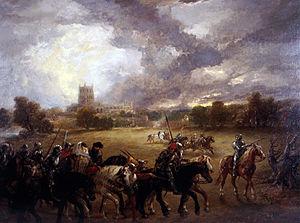
La bataille de Tewkesbury a lieu le 4 mai 1471 au confluent de l'Avon et de la Severn, dans le Gloucestershire. Elle marque la fin d'une phase de la guerre des Deux-Roses et oppose une armée royale légitime, comprenant 6 000 hommes de guerre, commandée par Marguerite d'Anjou, épouse d'Henri VI, à celle, inférieure en nombre, de l'ancien roi Édouard IV d'Angleterre, chef de la maison d'York à la rose blanche, récemment déposé par la maison de Lancastre à la rose rouge.